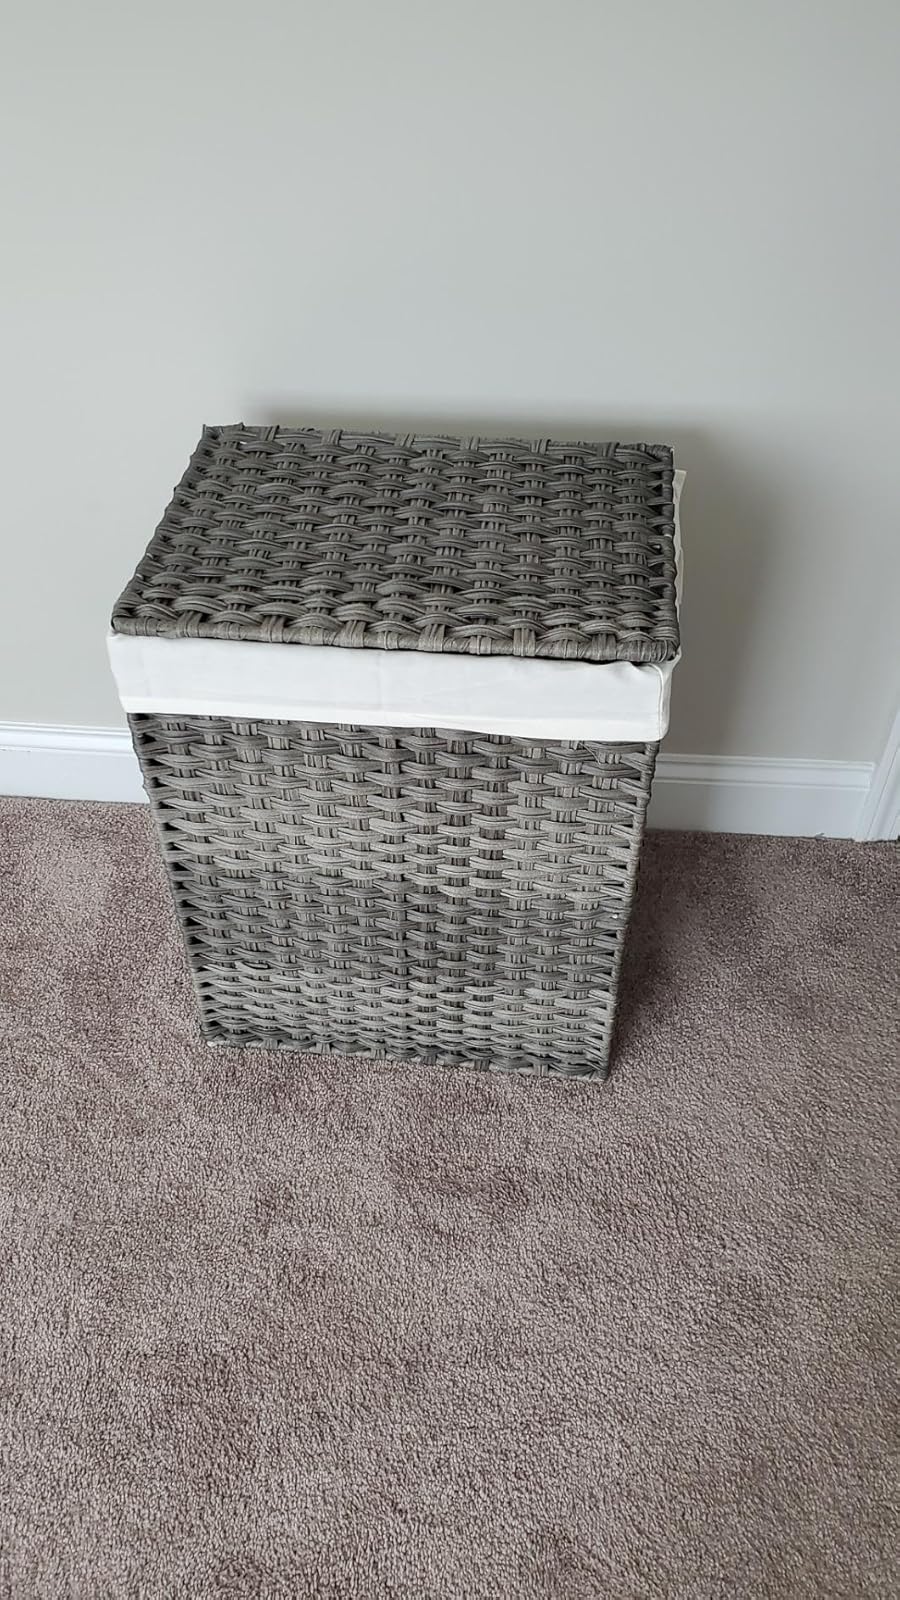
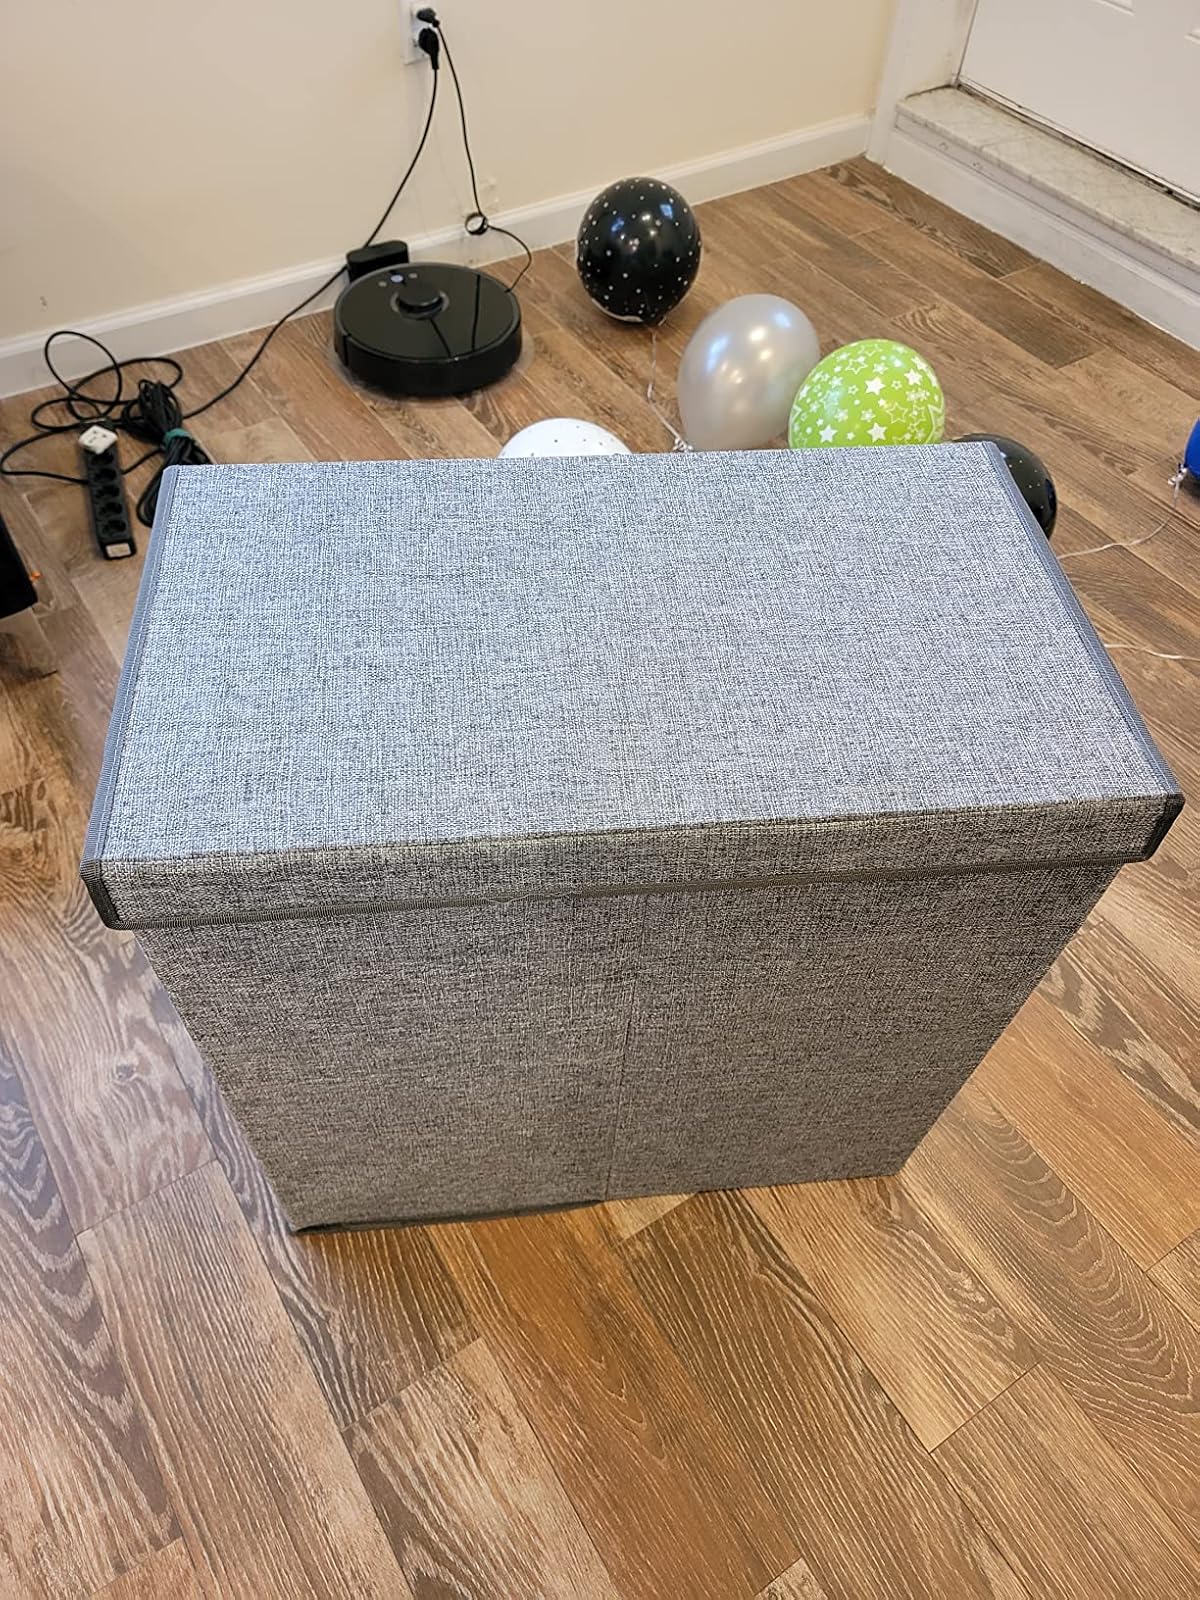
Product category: items_hamper
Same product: no